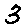
Label: 3